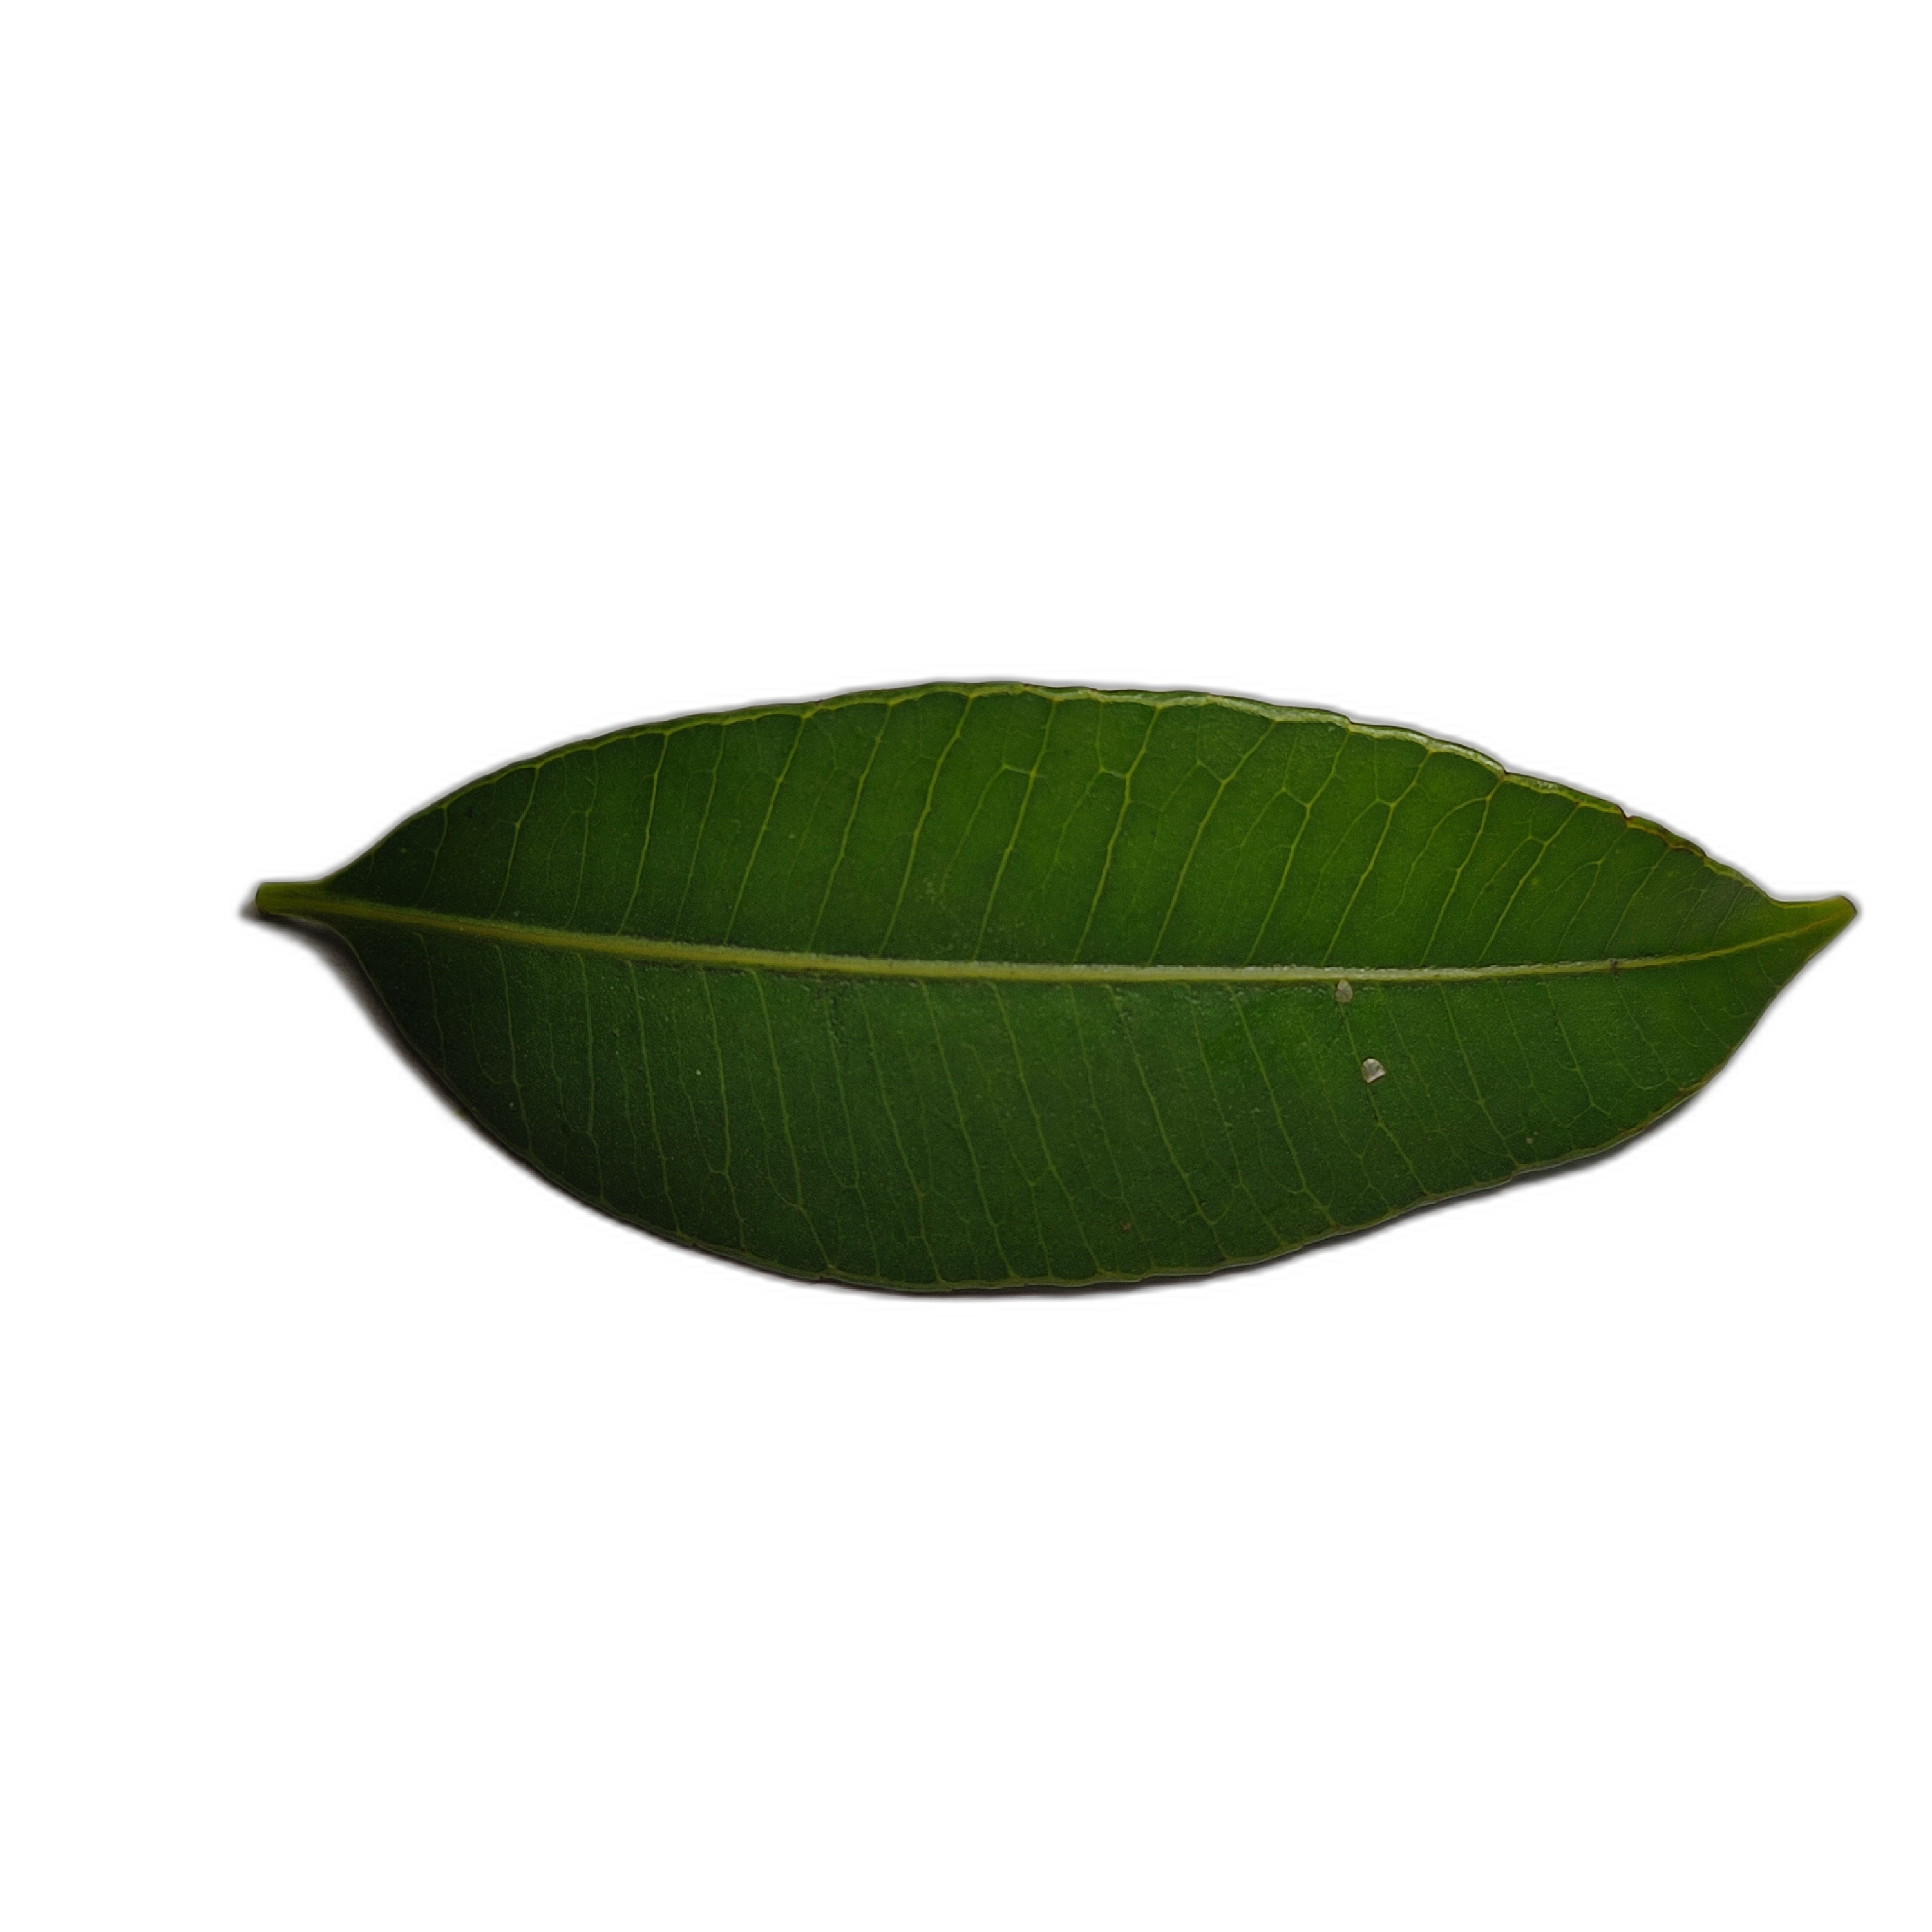
Label: healthy